Morrison & Foerster

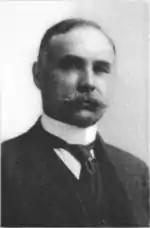
Alexander Francis Morrison

In 1883, Alexander Francis Morrison (1856–1921), an alumnus of the University of California, Berkeley, and Hastings College of the Law, founded the firm's oldest ancestor in San Francisco under the name O’Brien & Morrison. His aim was to practice "principally in the line of corporation business."